Reims-Gueux

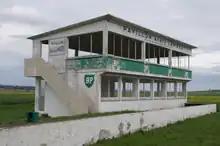
Timekeepers' building at the former Reims-Gueux circuit pictured in 2016

Today, the old RN31 straight between Muizon and Thillois is a wider dual carriageway, although it does follow the same line as the original two-lane road of the former circuit. It is still possible to drive a lap around the (more or less) original 1926 version (through the center of Gueux) and the 1952 variant of the circuit, except for the old Garenne -junction which was demolished as part of the RN31 modernization. It is no longer possible to complete a lap of the circuit used from 1953 onwards as the tarmac between Bretelle Nord and Muizon has been removed. Les Amis du Circuit de Gueux (a non-profit organization) is working to preserve the old pit building, grandstands and other remaining structures of the circuit and actively support historic meetings which use the 1952 Circuit d'Essais.